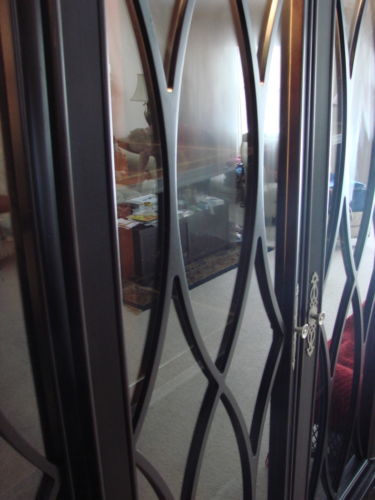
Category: cabinet